Artaxerxes I

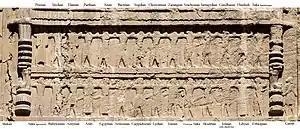
Ethnicities of the Empire on the tomb of Artaxerxes I at Naqsh-e Rostam.

After the Achaemenid Empire had been defeated at the Battle of the Eurymedon ( 469 BC), military action between Greece and Persia was at a standstill. When Artaxerxes I took power, he introduced a new Persian strategy of weakening the Athenians by funding their enemies in Greece. This indirectly caused the Athenians to move the treasury of the Delian League from the island of Delos to the Athenian acropolis. This funding practice inevitably prompted renewed fighting in 450 BC, where the Greeks attacked at the Battle of Cyprus. After Cimon's failure to attain much in this expedition, hostilities ceased. Later sources argue that the purported Peace of Callias was agreed among Athens, Argos and Persia in 449 BC; however, the existence of a formal treaty between the Greek States and Persia is disputed.